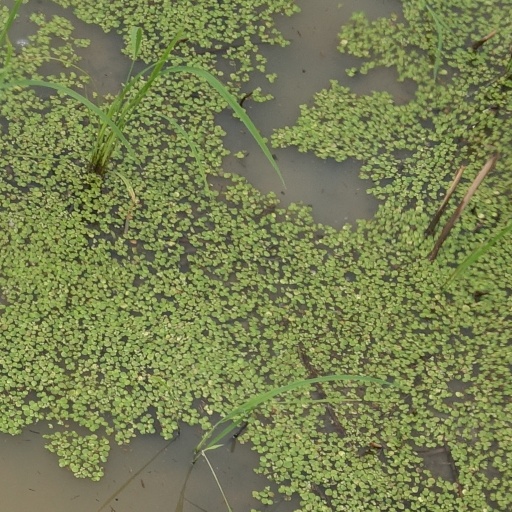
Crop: rice